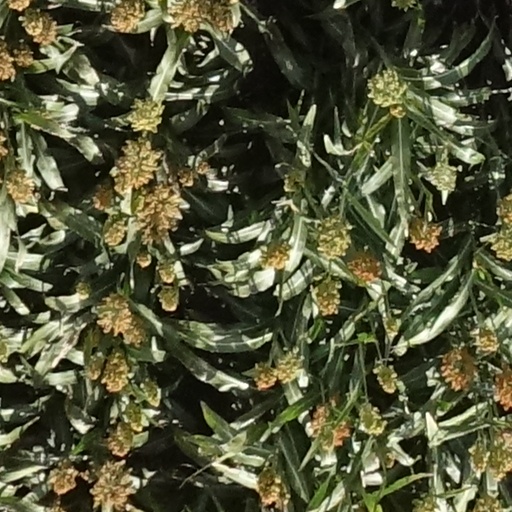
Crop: sorghum